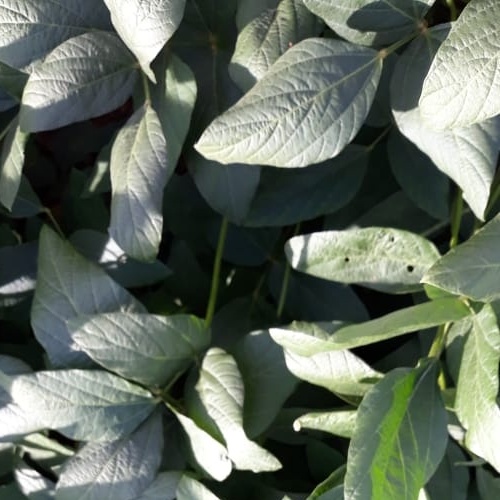
Label: Diabrotica_speciosa